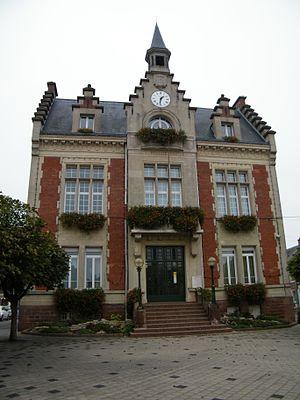
Hôtel de ville.
Nesle [nɛl] est une commune française, située dans le département de la Somme en région Hauts-de-France. La cité et ses alentours emploient entre sept et huit cents personnes. Avec un tissu dense d’associations, le territoire neslois est un centre actif du plateau du Santerre dans l’est du département. Nesle fait partie de la Communauté de communes de l'Est de la Somme.